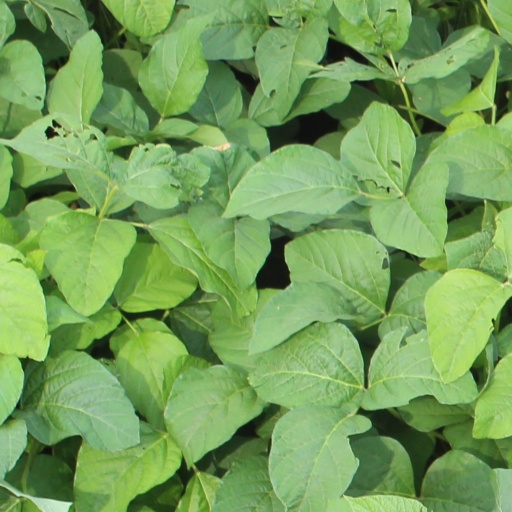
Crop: soybean